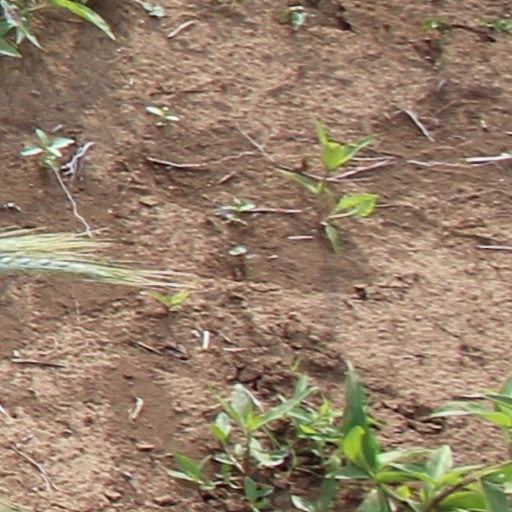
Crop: wheat